Wentworth Castle

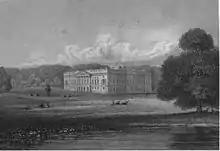
Early 19th century print of the castle showing both the south and east façades

With the extinction of the earldom following the death of Frederick Wentworth, 3rd Earl of Strafford in 1799, the huge family estates were divided into three, one-third going to the descendants of each daughter of the 1st Earl. Wentworth Castle was left in trust for Lady Henrietta Vernon's grandson Frederick Vernon, (of Hilton Hall, Staffordshire) whose trustees were William Fitzwilliam, 4th Earl Fitzwilliam, and Walter Spencer Stanhope. Frederick Vernon added Wentworth to his surname and took charge of the estate in 1816. Between 1820 and 1840, the old chapel of St. James was replaced with the current building and the windows of the Baroque Wing were lowered on either side of the entrance hall. Frederick Vernon Wentworth also amalgamated two ground floor rooms to make what is now the blue room. In July 1838, a freak hailstorm badly damaged the cupola and windows of the house as well as all the greenhouses within the walled gardens, yet this pales into insignificance when compared with the nearby Huskar Colliery disaster where 26 child miners lost their lives due to flooding following the hailstorm.